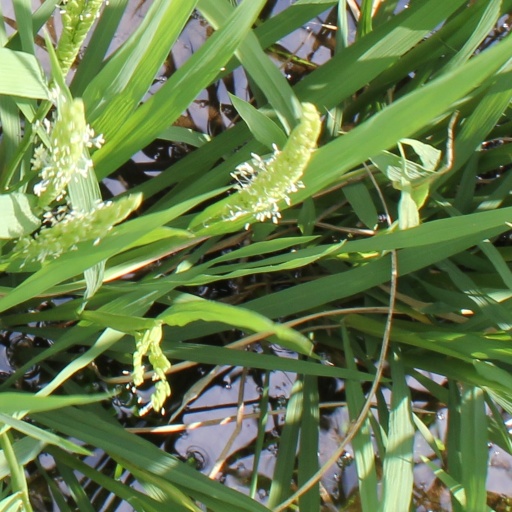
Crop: rice